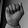
ASL letter: A